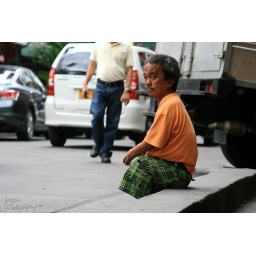
A midget man sitting beside the road along Ongpin street in Binondo, Manila